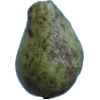
Label: Pear Stone 1